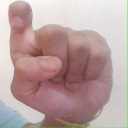
अक्षर: इ